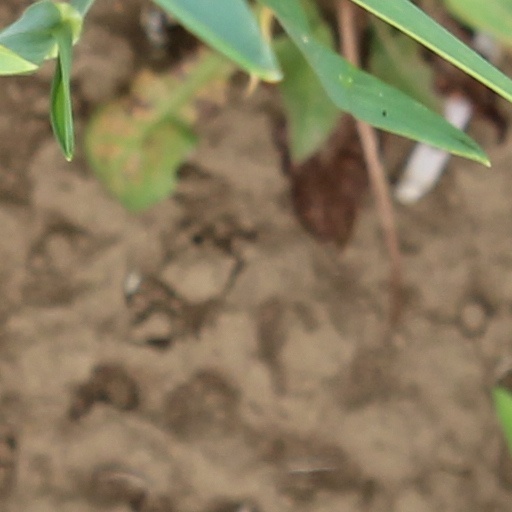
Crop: wheat